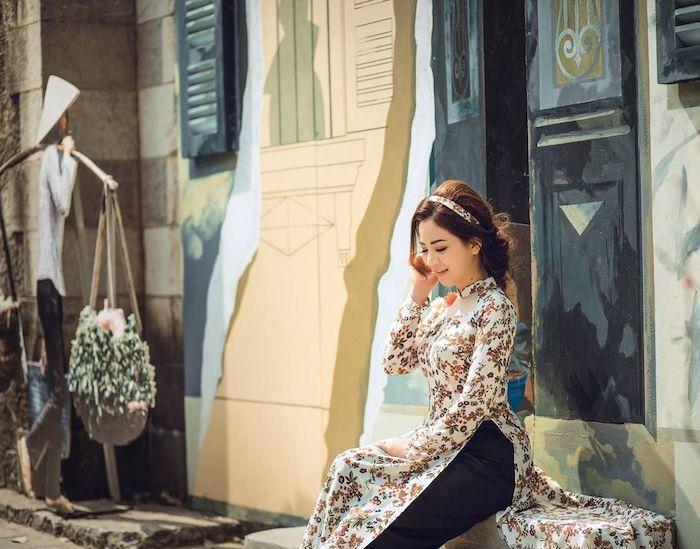
có một bức tường tranh xuất hiện ở phía sau lưng cô gái mặc áo dài